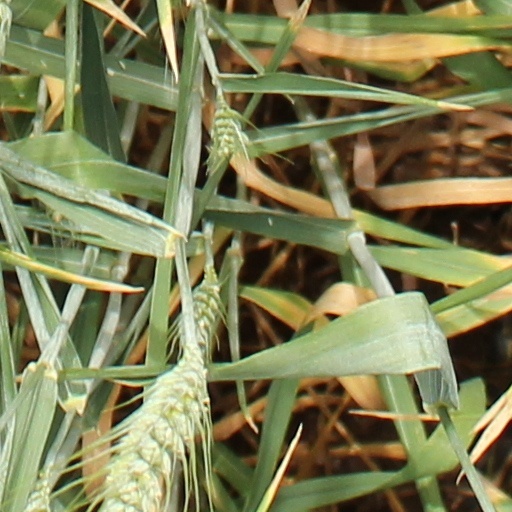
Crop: wheat